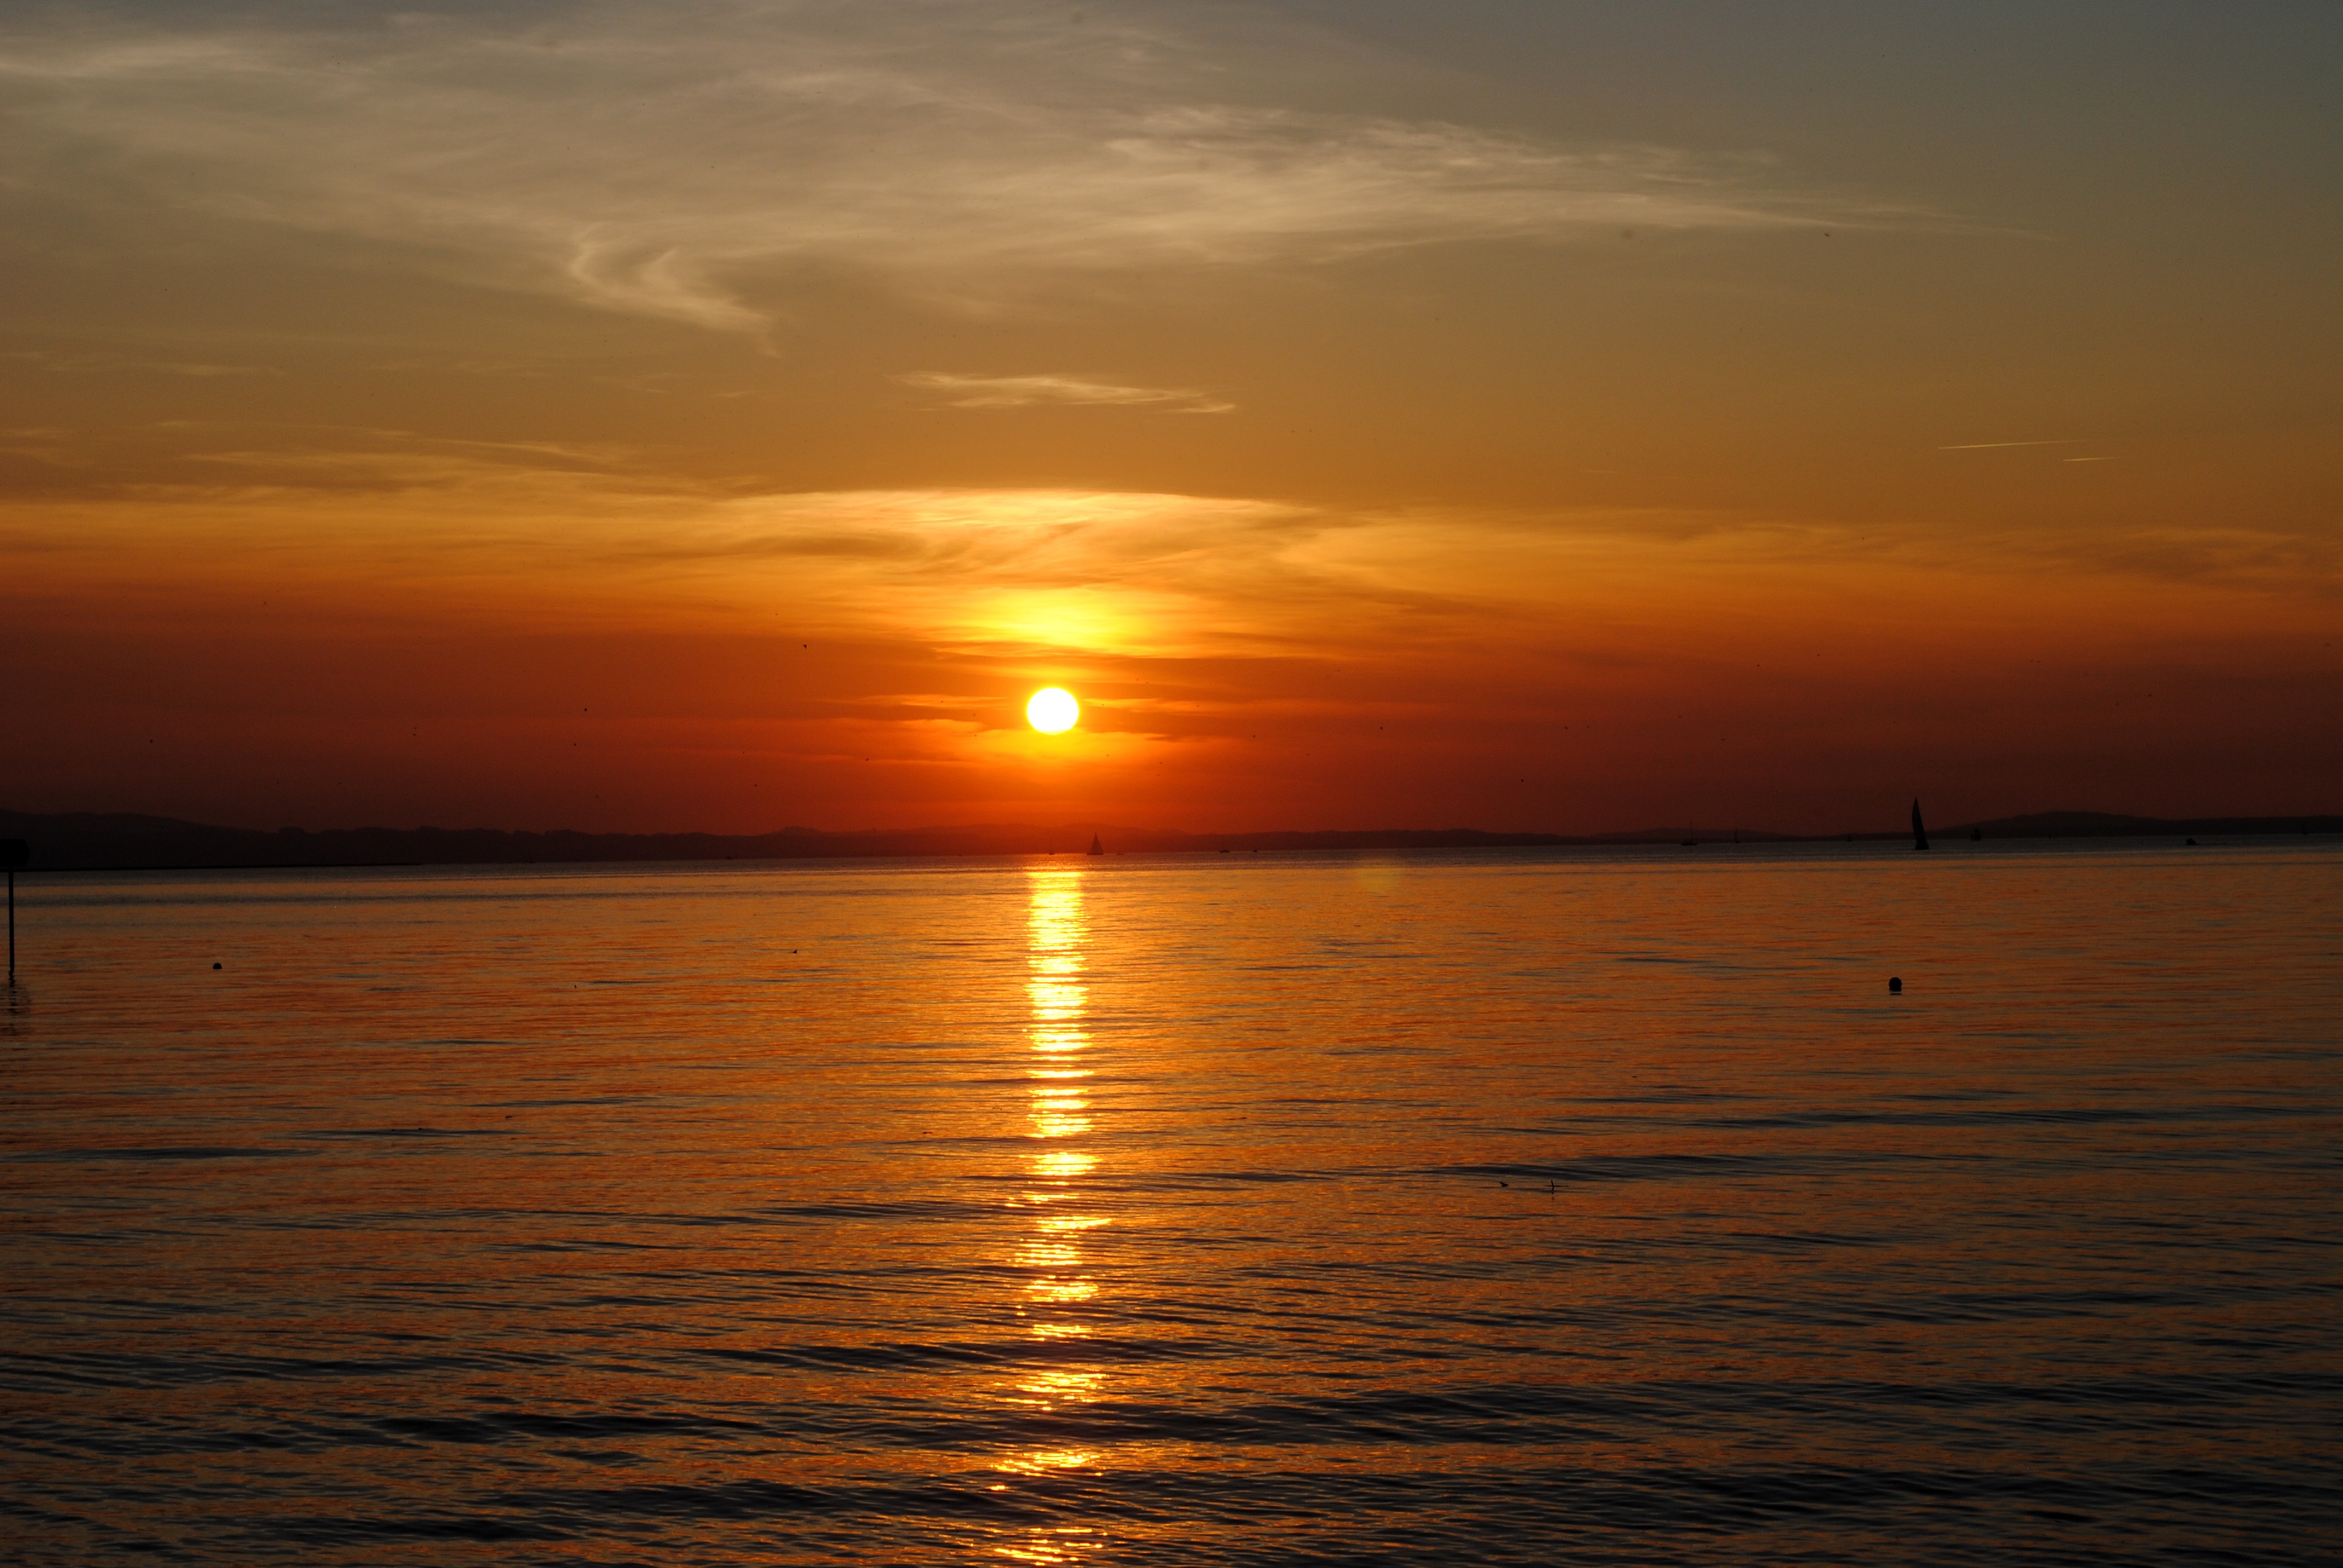
sea, water, ocean, horizon, sun, sunrise, sunset, sunlight, morning, dawn, dusk, evening, romance, rest, clouds, abendstimmung, afterglow, lake constance, red sky at morning